Augustus Le Plongeon

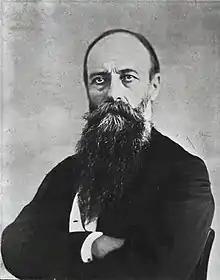
Photograph by Alice Dixon Le Plongeon

Augustus Henry Julian Le Plongeon (4 May 1825 – 13 December 1908) was a British-American antiquarian and photographer who studied the pre-Columbian ruins of America, particularly those of the Maya civilization on the northern Yucatán Peninsula. While his writings contain many notions that were not well received by his contemporaries and were later disproven, Le Plongeon left a lasting legacy in his photographs documenting the ancient ruins. He was one of the earliest proponents of Mayanism.